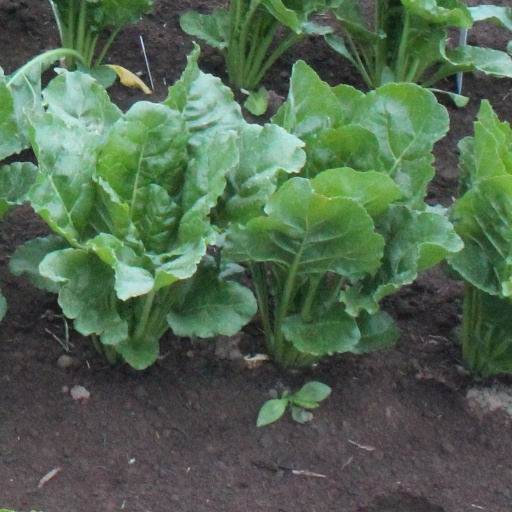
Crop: sugar beet